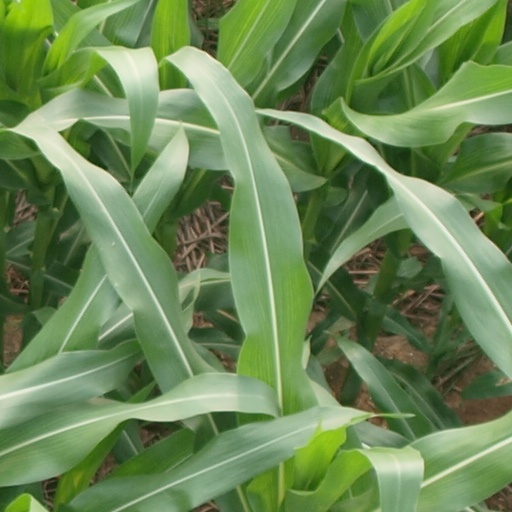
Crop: maize; corn